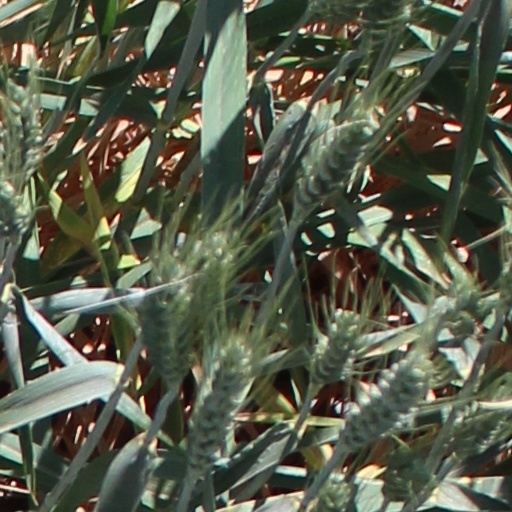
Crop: wheat